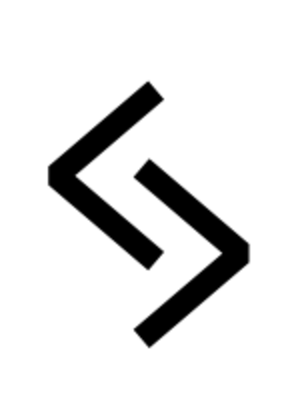
Le vieux Futhark est la plus ancienne forme d’alphabet runique, utilisée par les peuples germaniques pour écrire le germanique nord-occidental ainsi que des dialectes germaniques de l’époque des Grandes Invasions, du IIᵉ siècle au VIIIᵉ siècle, à la surface d’artefacts ou de pierres runiques. En Scandinavie, l’écriture fut simplifiée dès la fin du VIIIᵉ siècle pour aboutir au Futhark récent, tandis que les Anglo-Saxons et les Frisons le complétèrent pour créer le Futhorc, principalement en raison de la transformation du /a/ proto-germanique en divers sons, dont le /o/ et le /æ/.
L’alphabet runique ou futhark — terme formé à partir du nom de ses six premières lettres — est un alphabet qui fut utilisé pour l'écriture de langues germaniques par des peuples parlant ces langues, tels les Scandinaves, les Frisons, les Anglo-Saxons, etc. Il existe aussi des runes hongroises et des runes turques, deux systèmes indépendants.
Le symbolisme des lettres concerne le sens et la valeur symboliques des lettres, soit lues, soit écrites, dans une écriture alphabétique ou ailleurs. Alors que, quand on lit, le sens de chaque lettre disparaît, quand on se penche sur le symbolisme des lettres on cherche du sens dans chaque lettre.